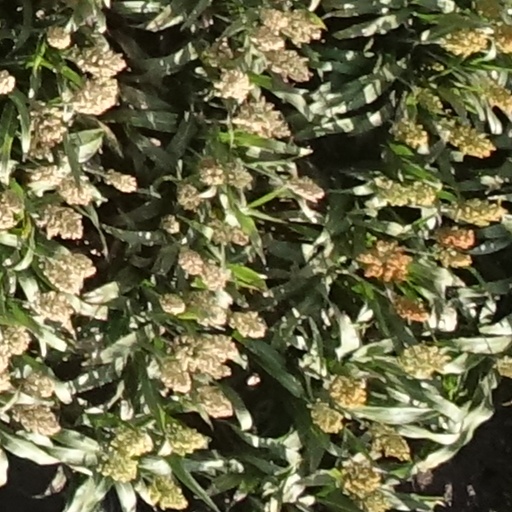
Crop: sorghum